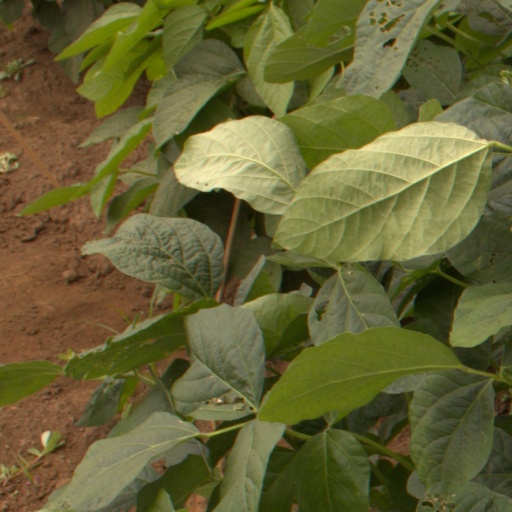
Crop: soybean